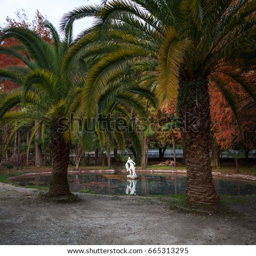
old park , a small pond with a statue among palm trees .